My Own Private River

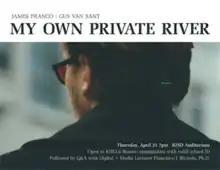
Promotional screening poster

My Own Private River is a re-contextualized adventure drama film of "My Own Private Idaho" (1991). Using footage shot and directed by Gus Van Sant in 1990, the new edit gives James Franco and Van Sant a shared director credit. The project is in tribute to Franco's favorite actor, River Phoenix. Franco called "My Own Private Idaho" one of his favorite movies and praised River's performance as the actor's best.